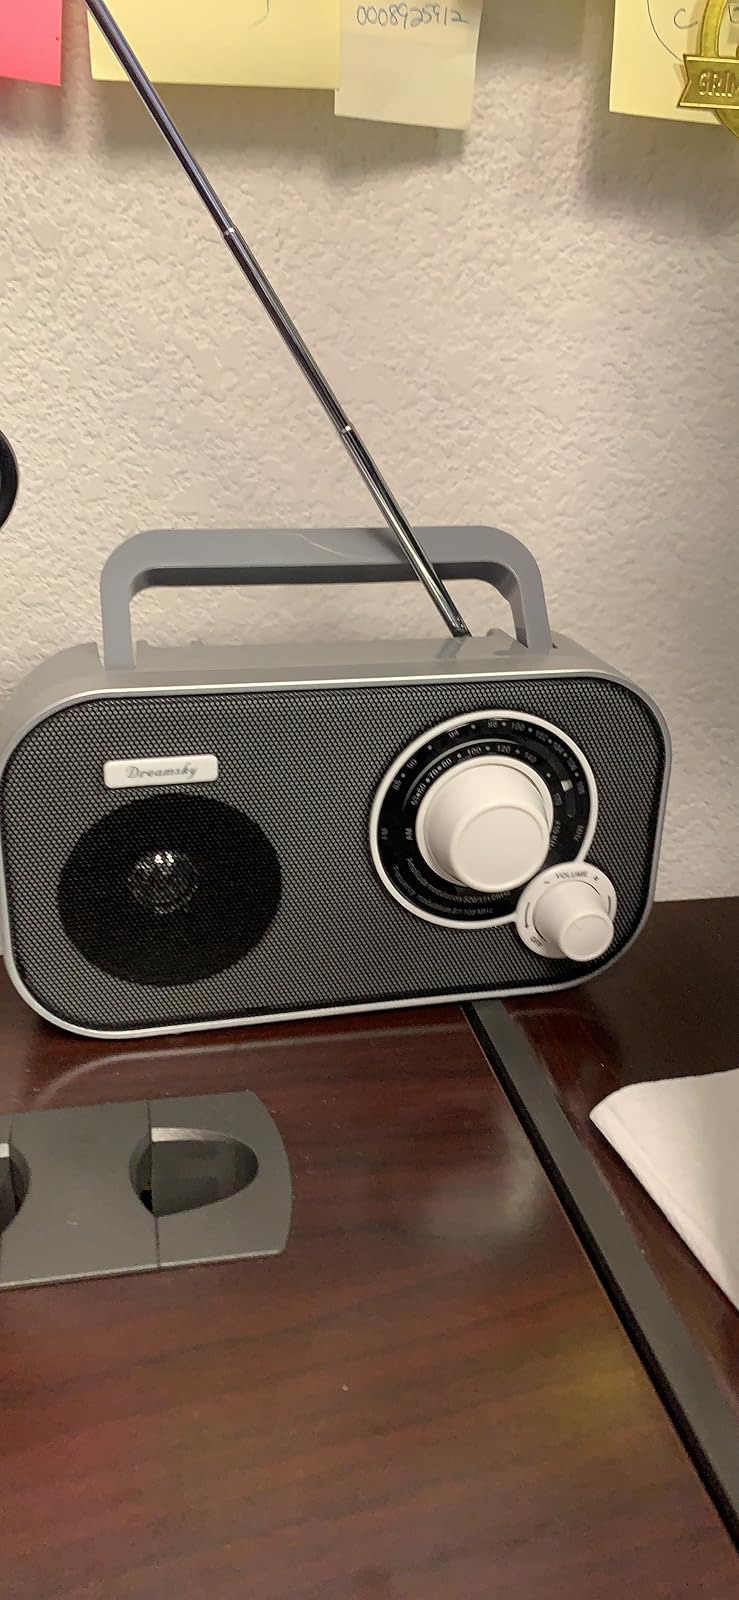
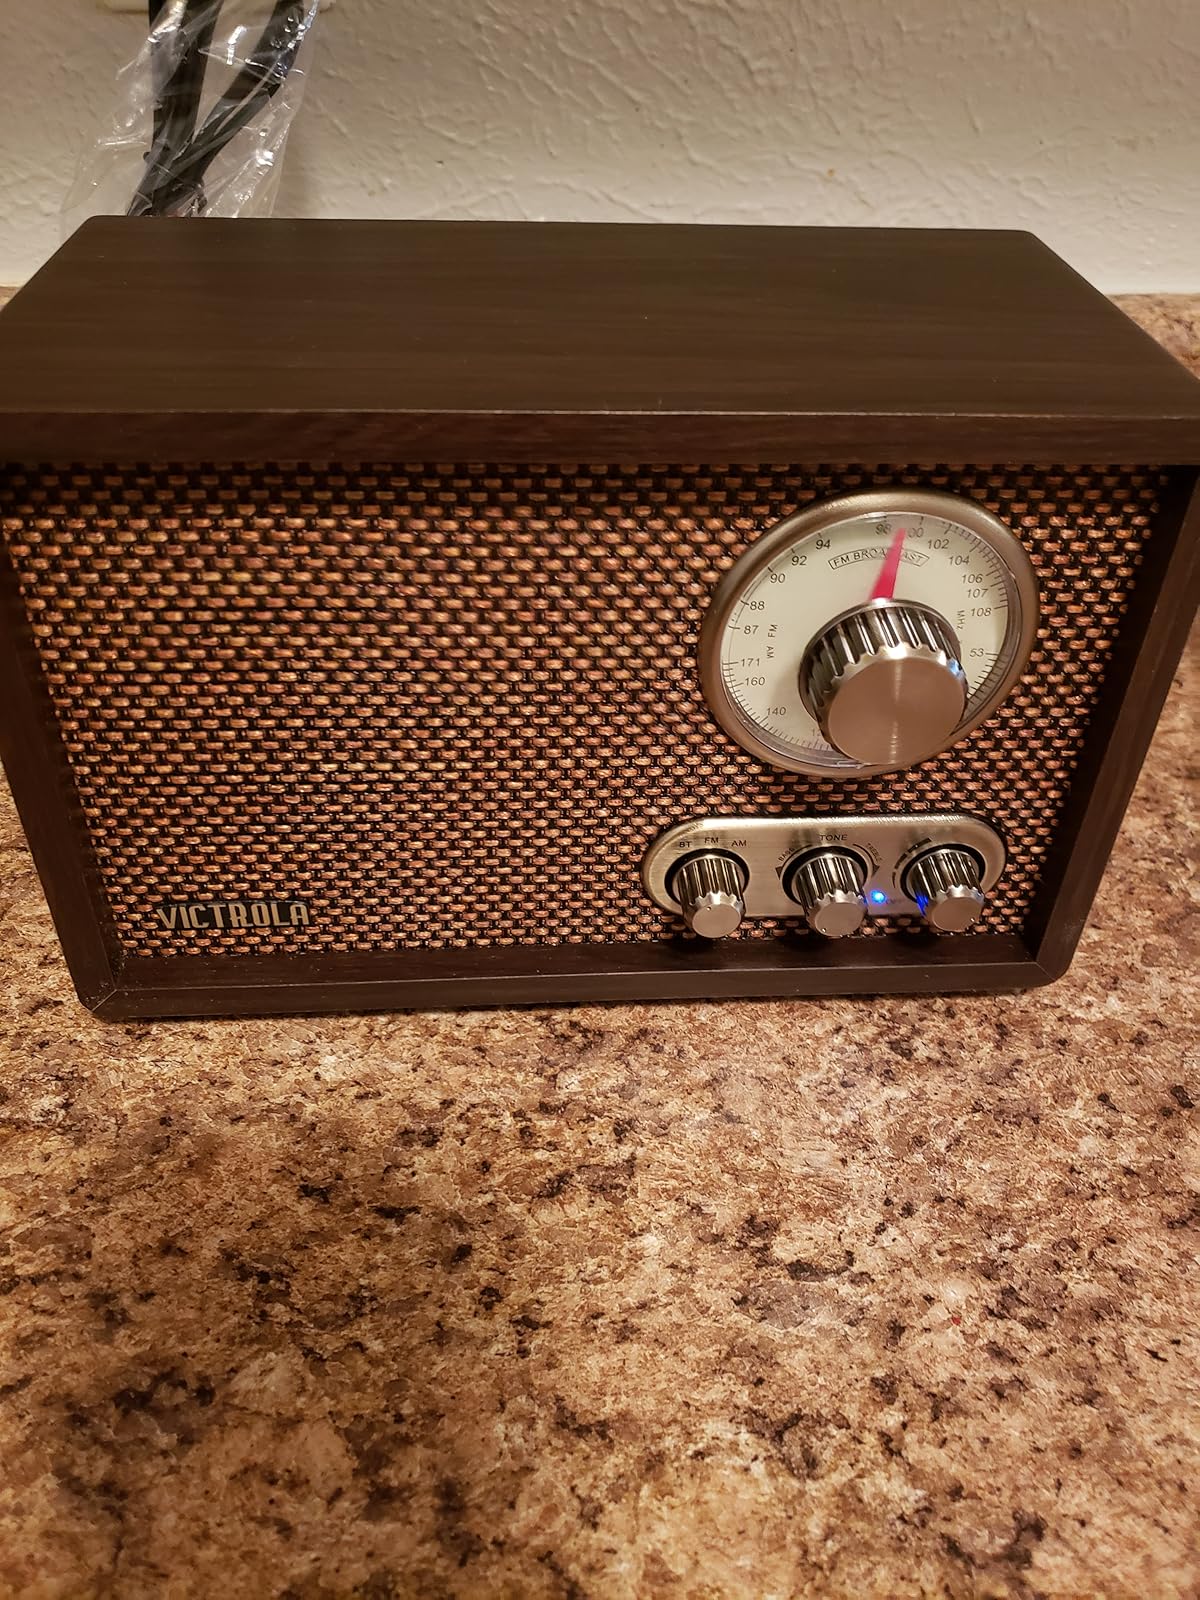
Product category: radio
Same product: no